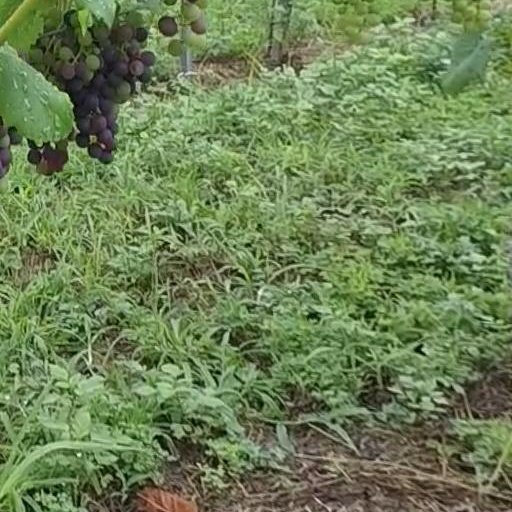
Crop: grape